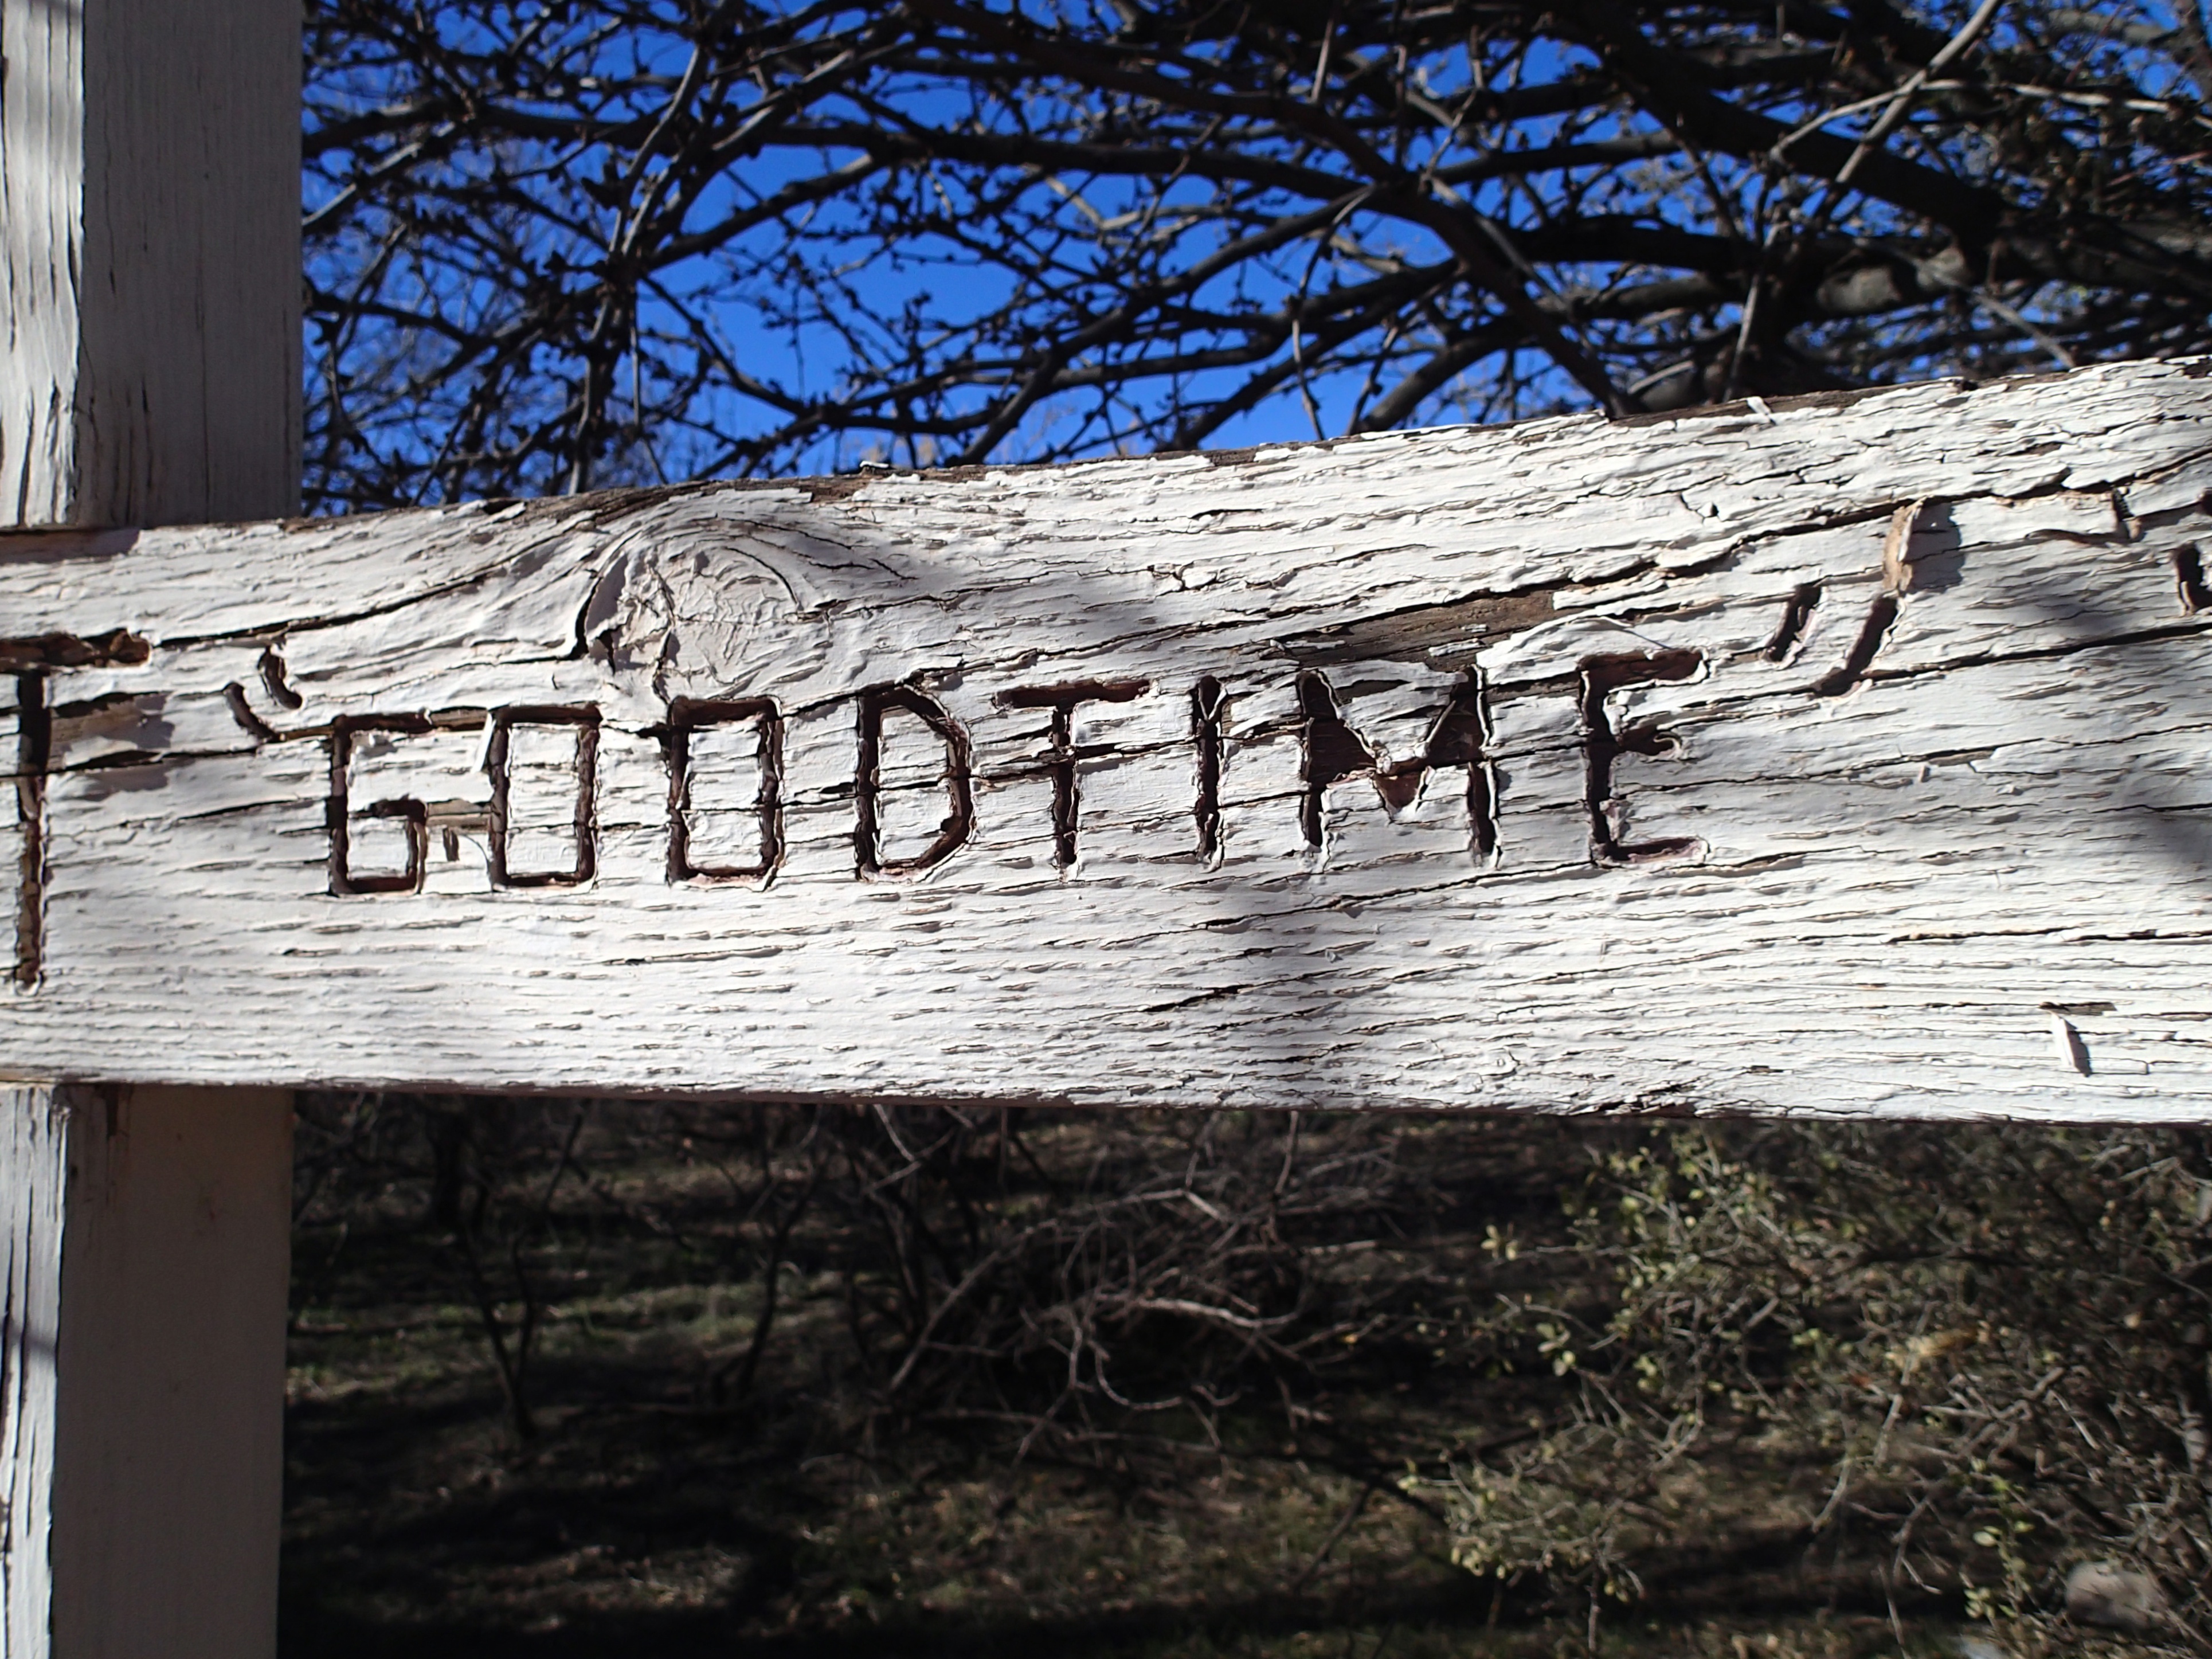
tree, snow, winter, wood, wall, woody plant